FK Novi Pazar

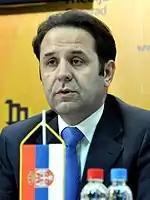
Rasim Ljajić played a role in the entry of the club into first-tier competition in 2011.

The club played in the second tier until 2011, when they came in third. At the end of the 2010–11 Serbian First League season, first-placed second-tier team FK BASK was not financially prepared for the Serbian SuperLiga, which caused a huge controversy and debate in Serbian football circles regarding who in BASK's place should take the birth in the top-tier Serbian SuperLiga in the following season. Two candidates emerged: FK Inđija, which had occupied a relegation place in the previous SuperLiga season, and FK Novi Pazar, which finished in non-promoting third place in the second-tier championship. Both clubs were backed by political proxies in their campaigns to take BASKS's place in the SuperLiga. Goran Ješić, who was the president of the municipality of Inđija as well as an official of the Democratic Party, represented the lobby for FK Inđija to keep its place in the top flight. FK Novi Pazar, meanwhile, was backed by the powerful lobby of Rasim Ljajić. In the end, FK Novi Pazar was promoted along with second-place Radnički Kragujevac. The 2011–12 Serbian SuperLiga was the first ever season in which FK Novi Pazar played in the top flight. Ivan Babić participated in a historic moment for FK Novi Pazar after scoring the first goal in the top division for the club.